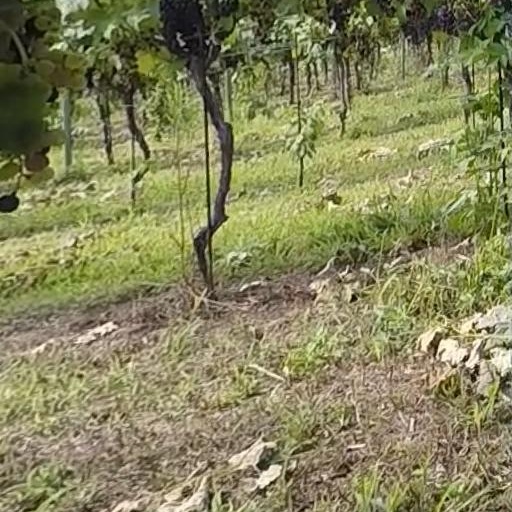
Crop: grape